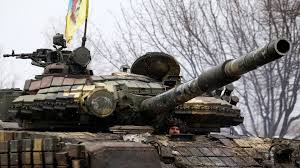
Label: Tank